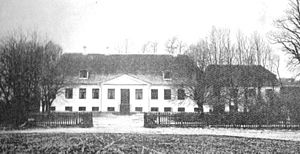
Nielstrup (Svendborg Kommune) / Ejere af Nielstrup
Nielstrup omkring 1900
Nielstrup er oprindelig en landsbyhovedgård, der i tidens løb har opslugt de andre gårde i byen, gården nævnes første gang i 1325. Gården var en avlsgård under Baroniet Lehn / Hvidkilde Gods fra 1749 til 1980. da:Nielstrup ligger i Ollerup Sogn, Sunds Herred, Egebjerg Kommune. Hovedbygningen er opført i 1820.
Nielstrup er oprindelig en landsbyhovedgård, der i tidens løb har opslugt de andre gårde i byen, gården nævnes første gang i 1325. Gården var en avlsgård under Baroniet Lehn / Hvidkilde Gods fra 1749 til 1980. Nielstrup ligger i Ollerup Sogn, Sunds Herred, Egebjerg Kommune. Hovedbygningen er opført i 1820.